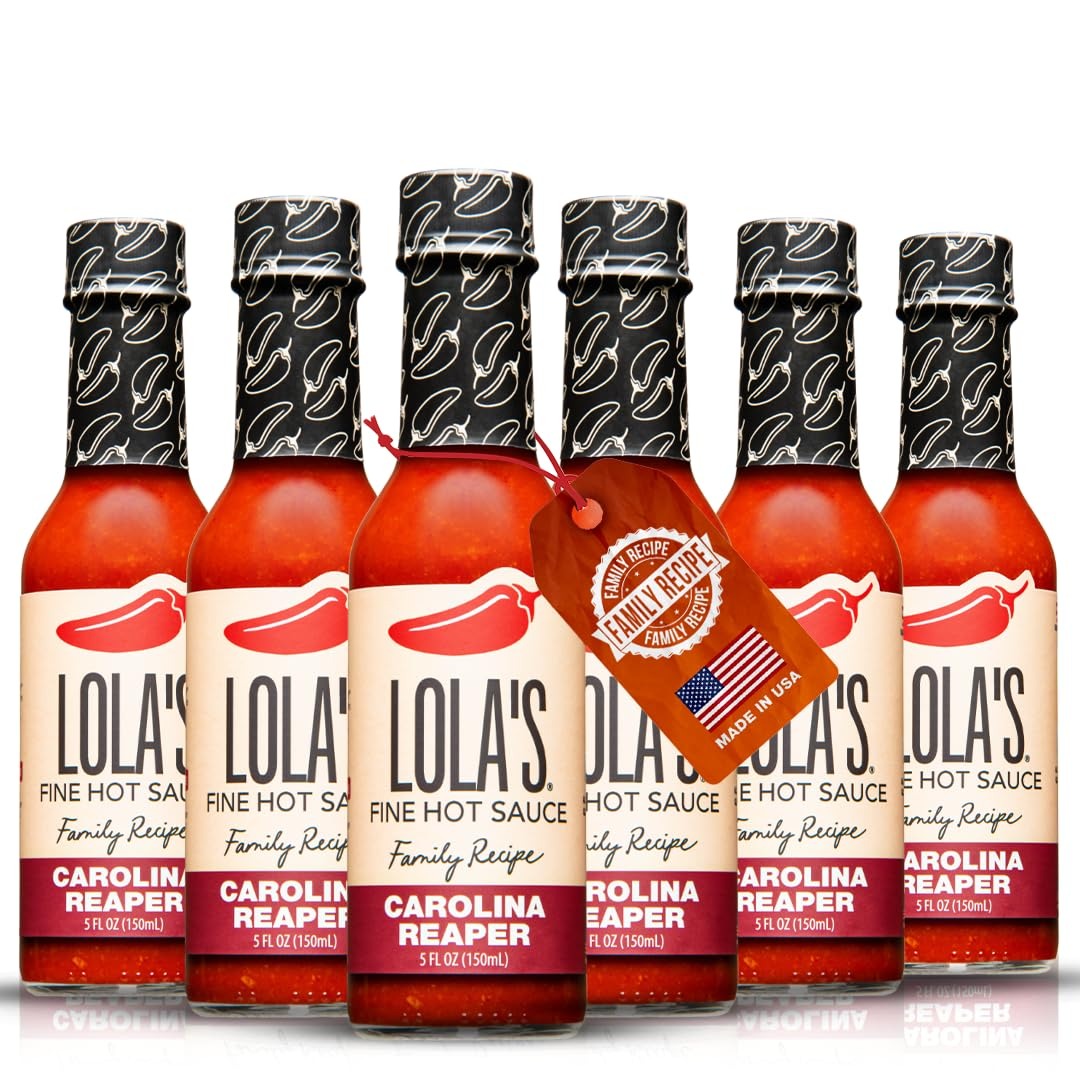
Item Name: Lola’s Carolina Reaper Hot Sauce | Made with Red Jalapenos & Carolina Reaper Peppers | 0 Calories, 0g Fat, Low Sodium | All-Natural, Keto, Gluten-Free | 5 Fl Oz (Pack of 6)
Bullet Point 1: AUTHENTIC FAMILY RECIPE – Lola’s hot sauce is made from a cherished family recipe, ensuring every bottle brings the same authentic taste and tradition of flavorful heat passed down through generations. Whether you're enjoying Lola’s fine hot sauce, Lola’s family reserve hot sauce, Lola's carolina reaper, Lola's fine hot sauce original, Lola’s hot sauce mango, or Lola’s hot sauce ghost pepper, each variety offers a unique and bold flavor experience rooted in the same timeless tradition
Bullet Point 2: ALL-NATURAL INGREDIENTS – Crafted with red jalapeños, habanero peppers, ghost pepper, and Trinidad scorpion, Lola’s hot sauce delivers a rich, gourmet heat experience that’s perfect for hot sauce lovers. Enjoy the unique taste of Lola’s fine hot sauce original or the bold intensity of Lola’s family reserve hot sauce
Bullet Point 3: NO ADDED SUGARS & LOW SODIUM – Enjoy the bold heat of Lola’s fine hot sauce with no added sugars, ensuring every bite is packed with flavor, not unnecessary additives. From the Lola's hot sauce scorpion to Lola’s hot sauce mango, these sauces keep the flavor while being low in sodium.
Bullet Point 4: NON-GMO PROJECT VERIFIED – Many of Lola’s sauces are Non-GMO Project Verified, including Lola's Carolina Reaper and Lola's Trinidad Scorpion hot sauce. Enjoy premium, non-GMO ingredients in most of our hot sauces, with the exception of our Family Reserve sauce.
Bullet Point 5: KETO-FRIENDLY & GLUTEN-FREE – All of Lola’s hot sauces are crafted to be keto-friendly, low in sodium, and gluten-free, ensuring a flavorful experience that fits your dietary needs. Enjoy Lola’s fine hot sauce without compromising on taste or nutrition.
Product Description: Lola's Fine Hot Sauce offers a variety of gourmet, all-natural, keto-friendly, and gluten-free hot sauces. Whether you’re craving the smoky depth of Lola’s fine hot sauce original, the bold heat of Lola's family reserve hot sauce, or the fiery intensity of Lola's carolina reaper, our collection is designed for spice lovers who appreciate rich flavor. Each sauce is crafted with premium ingredients like fresh red jalapeños, Lola’s hot sauce ghost pepper, habanero peppers, and exotic peppers like scotch bonnet. Our sauces provide the perfect balance of heat and taste, ideal for grilling, dipping, marinating, or spicing up your favorite dishes. Lola’s hot sauces are also low in sodium, with no added sugars, ensuring a guilt-free experience for those who are conscious of their dietary needs. From Lola’s hot sauce mango for a sweet and spicy kick, to the tangy and vibrant flavor of Lola’s fine hot sauce green jalapeno & serrano, we have a sauce for every craving. All of our sauces are Non-GMO Project Verified (except for our family reserve sauce), ensuring you enjoy premium quality ingredients in every bottle. Our sauces are all-natural and crafted from a cherished family recipe, passed down through generations. Whether you prefer the classic heat of Lola's fine hot sauce, the smooth flavors of Lola’s fine hot sauce mango, or the intense spice of Lola's trinidad scorpion hot sauce, our hot sauces elevate any dish. Discover Lola’s hot sauce today and experience the authentic heat that’s loved by spice enthusiasts everywhere. From Lola's fine hot sauce original to Lola’s hot sauce ghost pepper, our collection has something for every spice lover.
Value: 1.0
Unit: Count

Price: 46.99